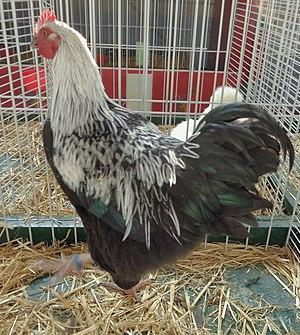
Coq argenté
La niederrheiner est une race de poule domestique allemande.